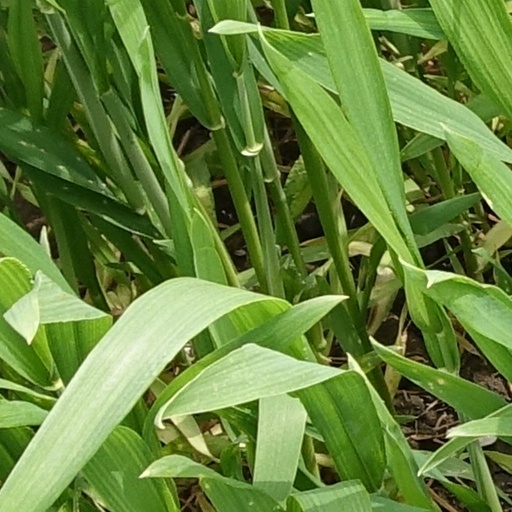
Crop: wheat